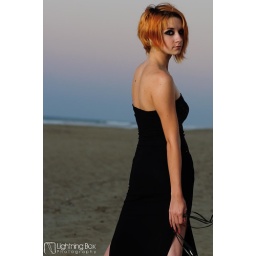
Balloon Shoot in Formal Wear. Model: Sarah: MM#1053943. Strobist. sb600 into umbrella 3 o clock. sb800 bare 9 o clock